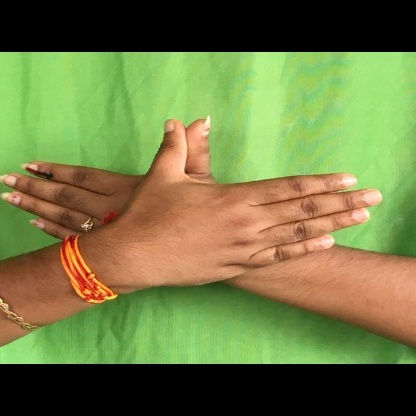
Mudra: Garuda